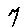
Label: 7